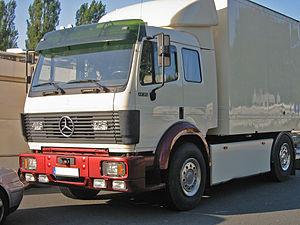
Le Mercedes-Benz SK est un camion apparu à l'automne 1988 pour remplacer l'ancien Mercedes-Benz NG, lancé en 1973.